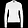
Label: Pullover